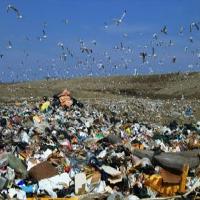
Weather: sun or clear